Sœurdres

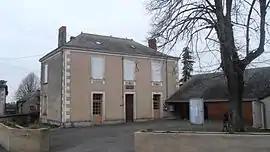

Sœurdres is a former commune in the Maine-et-Loire department in western France. On 15 December 2016, it was merged into the new commune Les Hauts-d'Anjou.